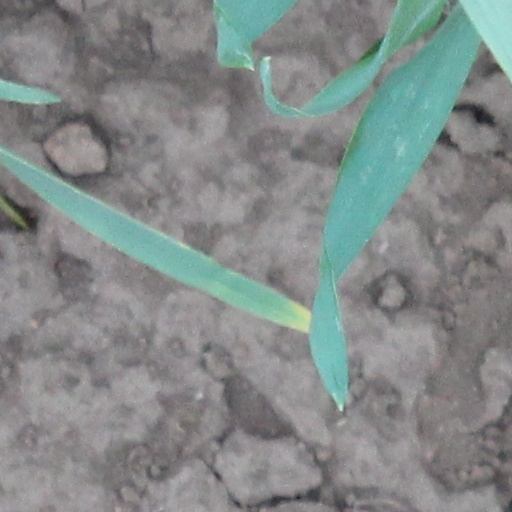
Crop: wheat